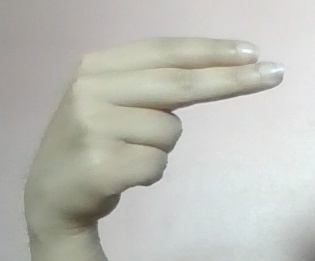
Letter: ain